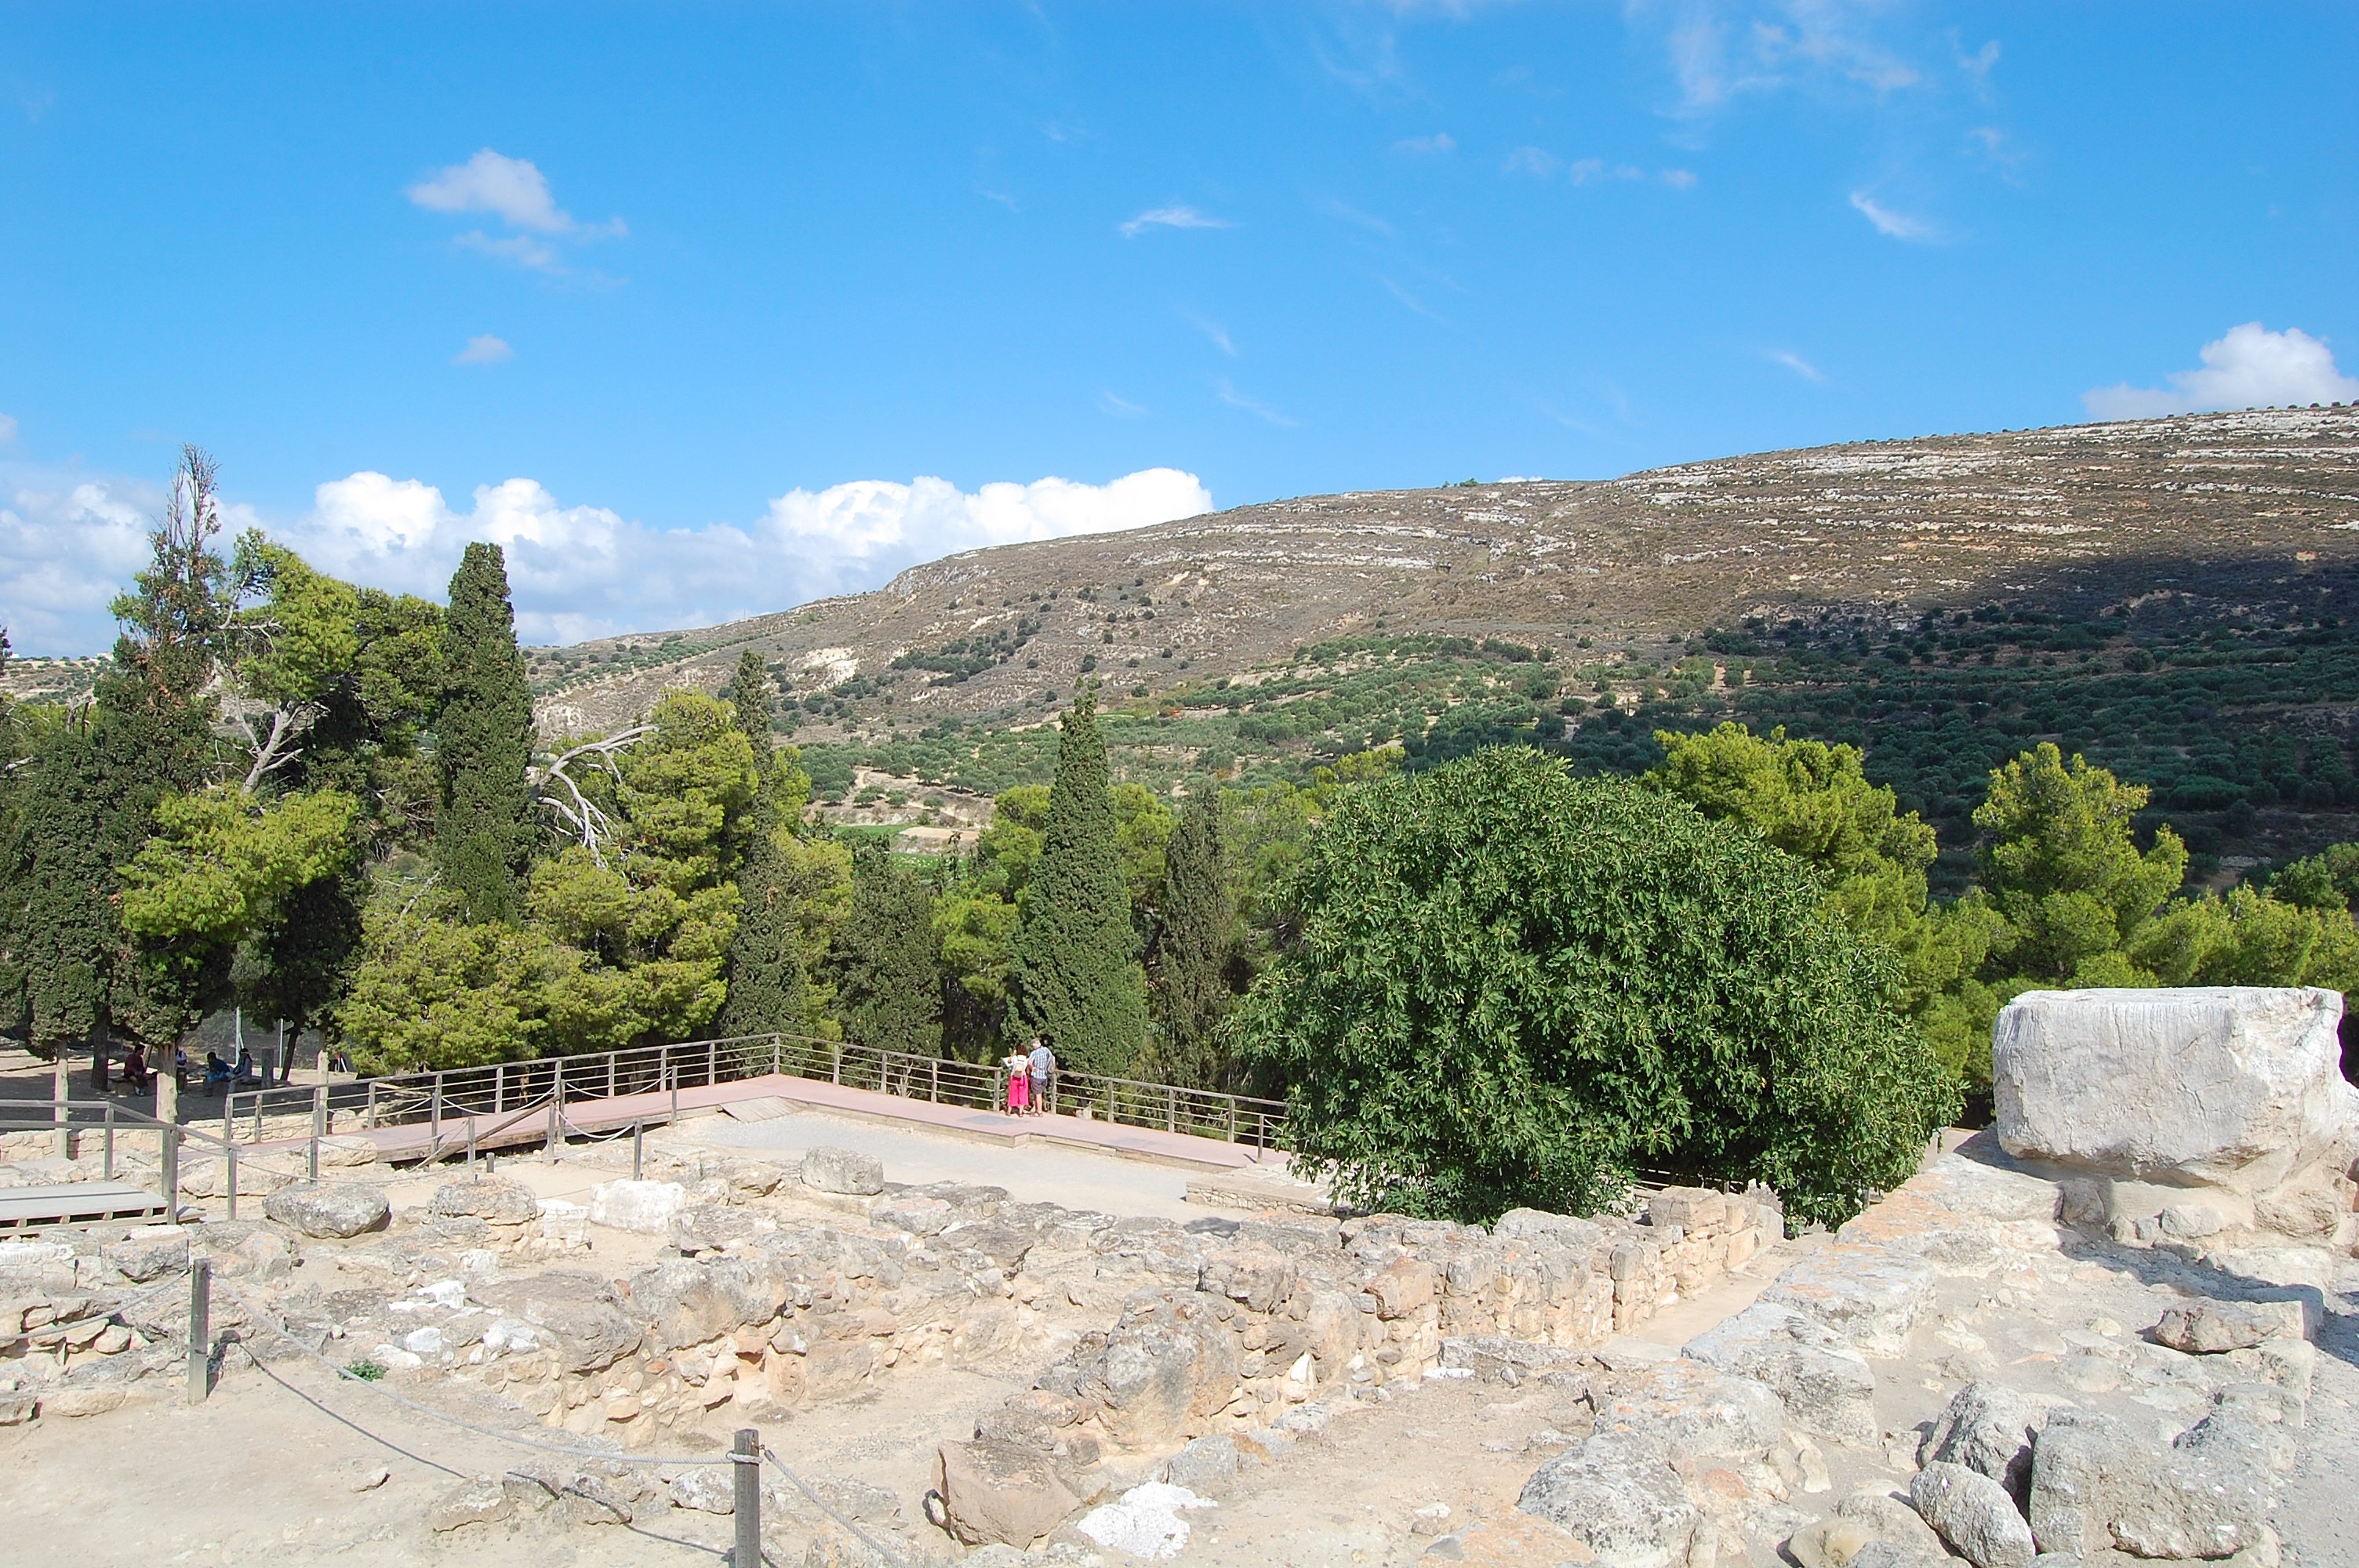
mountain, antique, valley, vacation, tourism, temple, ruins, greece, crete, excavation